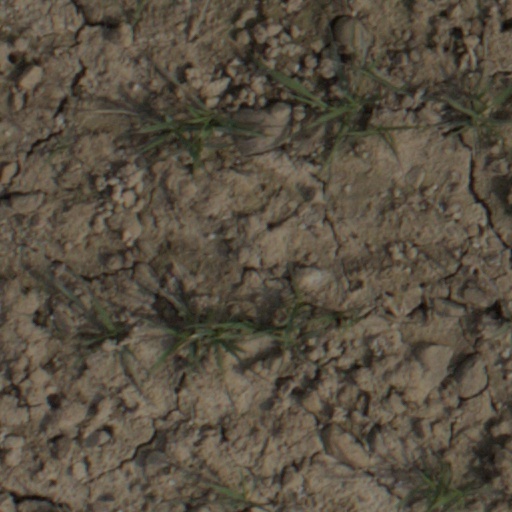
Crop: wheat